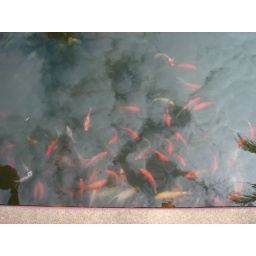
orange fish in the pond of the museum in Phnom Penh